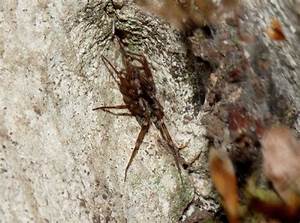
Label: ragno